Isles & Glaciers

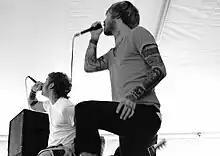
Jonny Craig and Craig Owens of Isles & Glaciers performing their only show at SXSW.

Isles & Glaciers was an American post-hardcore supergroup formed in 2008. They recorded material for their debut EP, "The Hearts of Lonely People" December 3–13, 2008 in Seattle, Washington and again in April 2009. It was produced by Casey Bates, and was released on March 9, 2010. Even though vocalist Craig Owens stated that the group will not be collaborating or releasing new material again, Vic Fuentes stated that the band may release more material in the future.